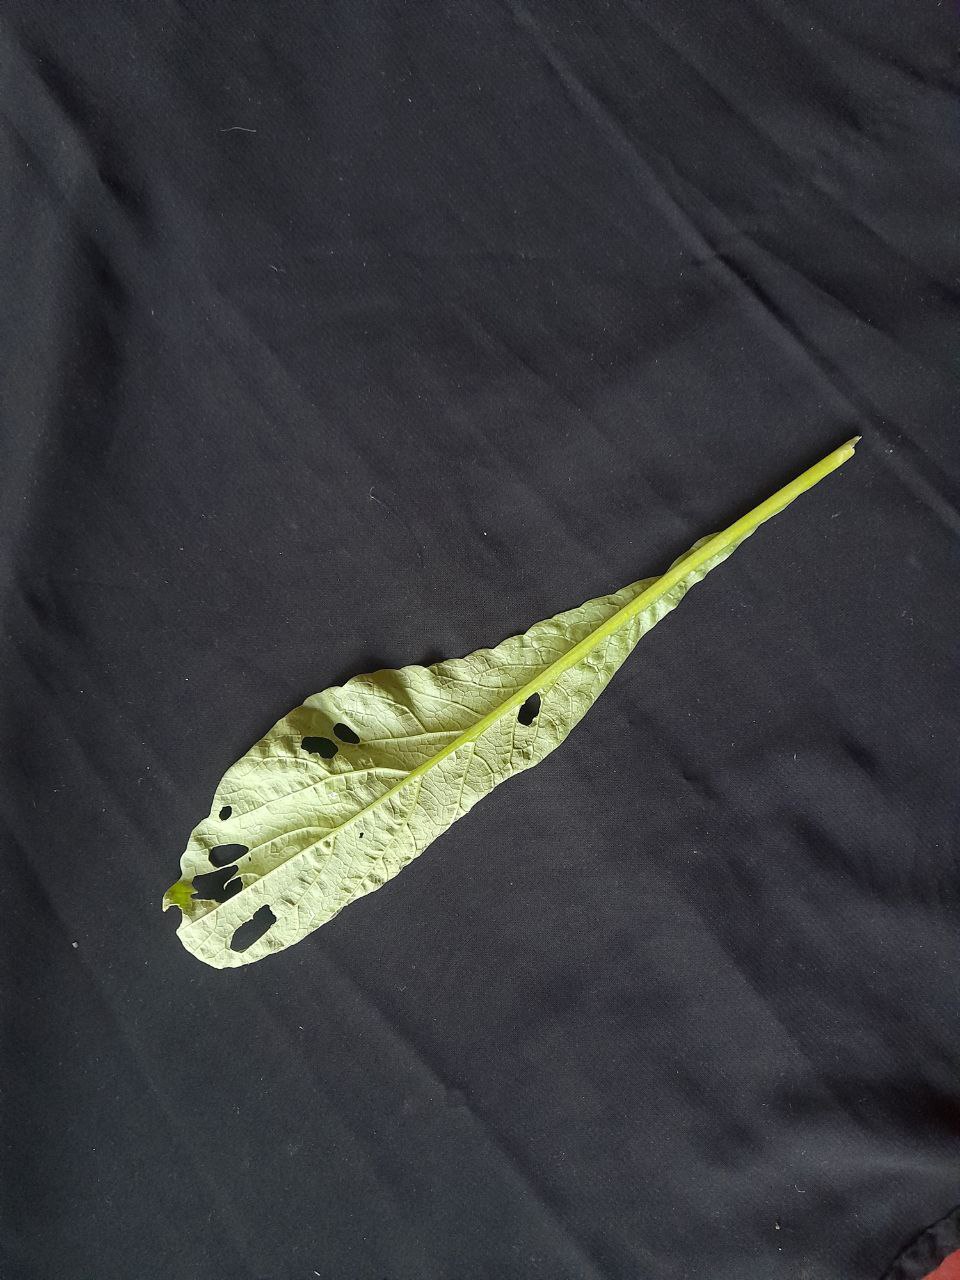
Label: flea beetle